Lichen

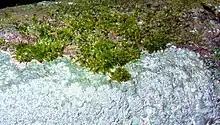
Lichens suppress the growth of mosses and higher plants around them

A "podetium" (plural: podetia) is a lichenized stalk-like structure of the fruiting body rising from the thallus, associated with some fungi that produce a fungal apothecium. Since it is part of the reproductive tissue, podetia are not considered part of the main body (thallus), but may be visually prominent. The podetium may be branched, and sometimes cup-like. They usually bear the fungal pycnidia or apothecia or both. Many lichens have apothecia that are visible to the naked eye.